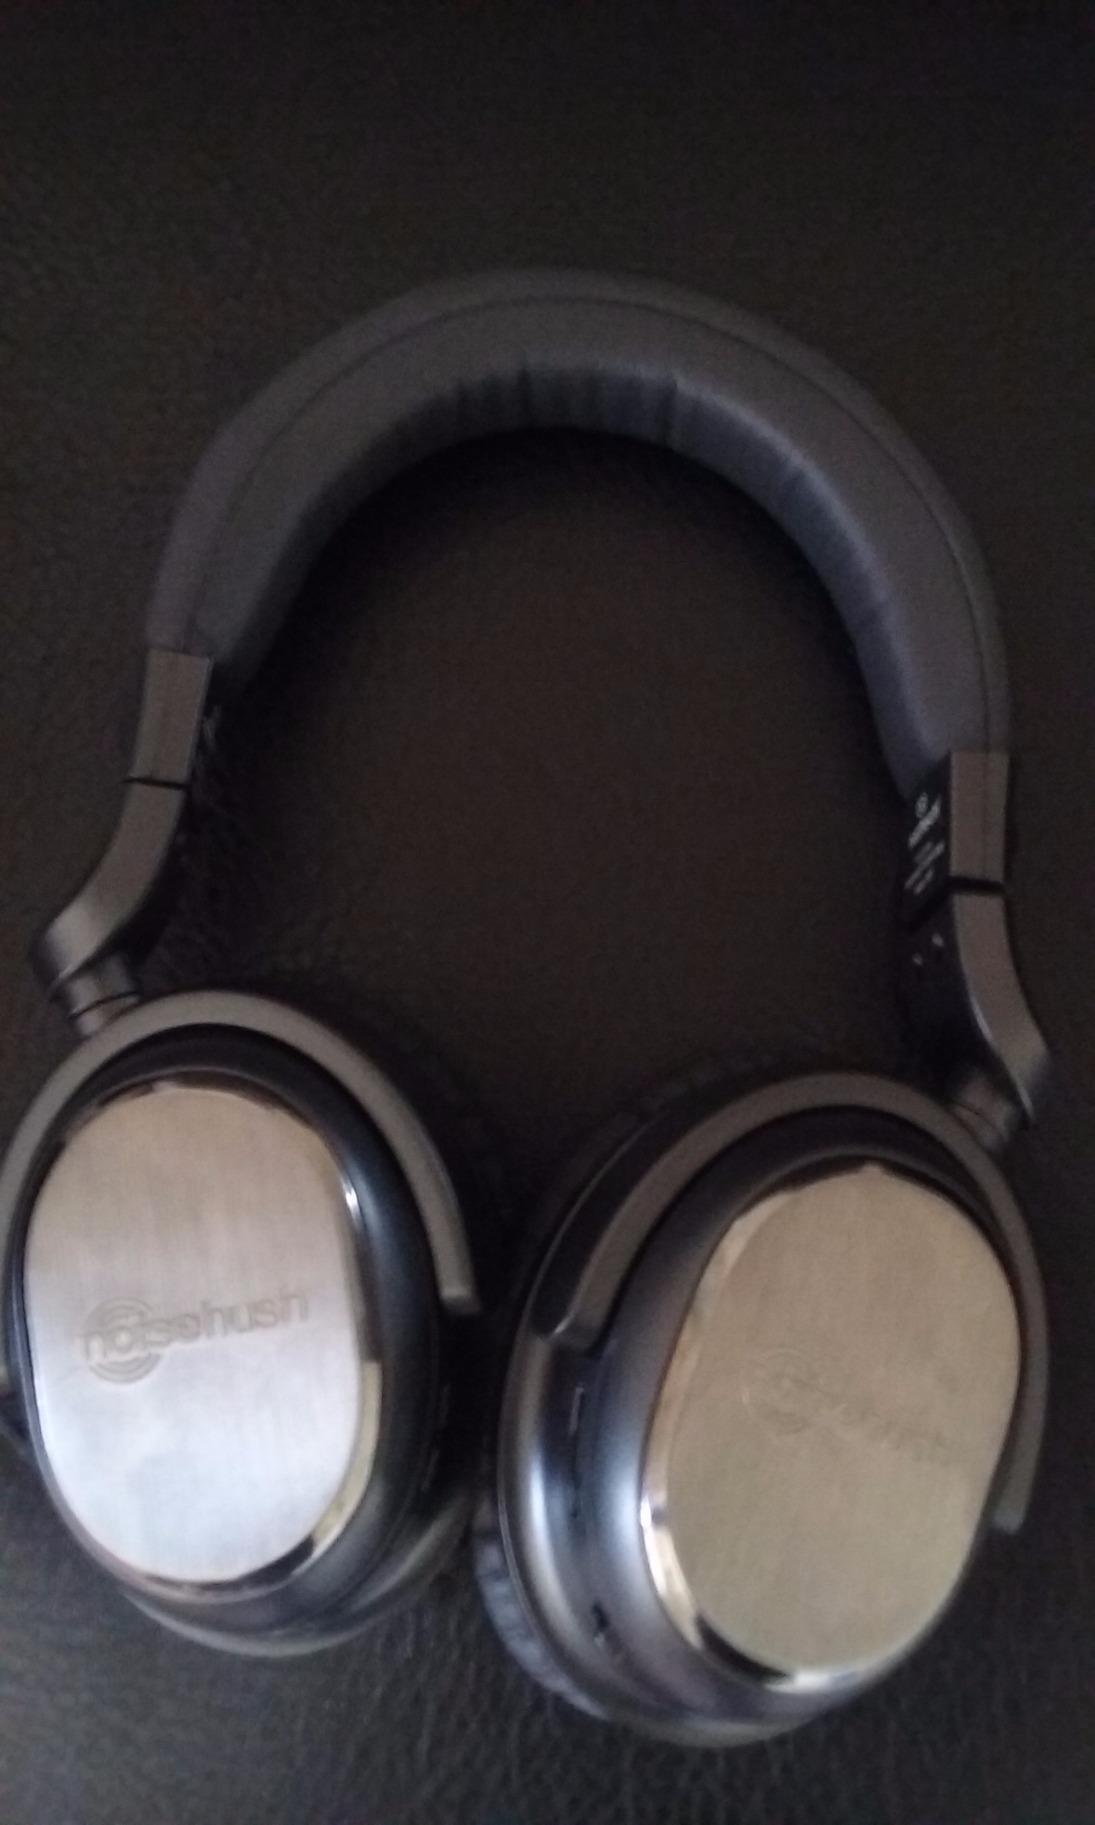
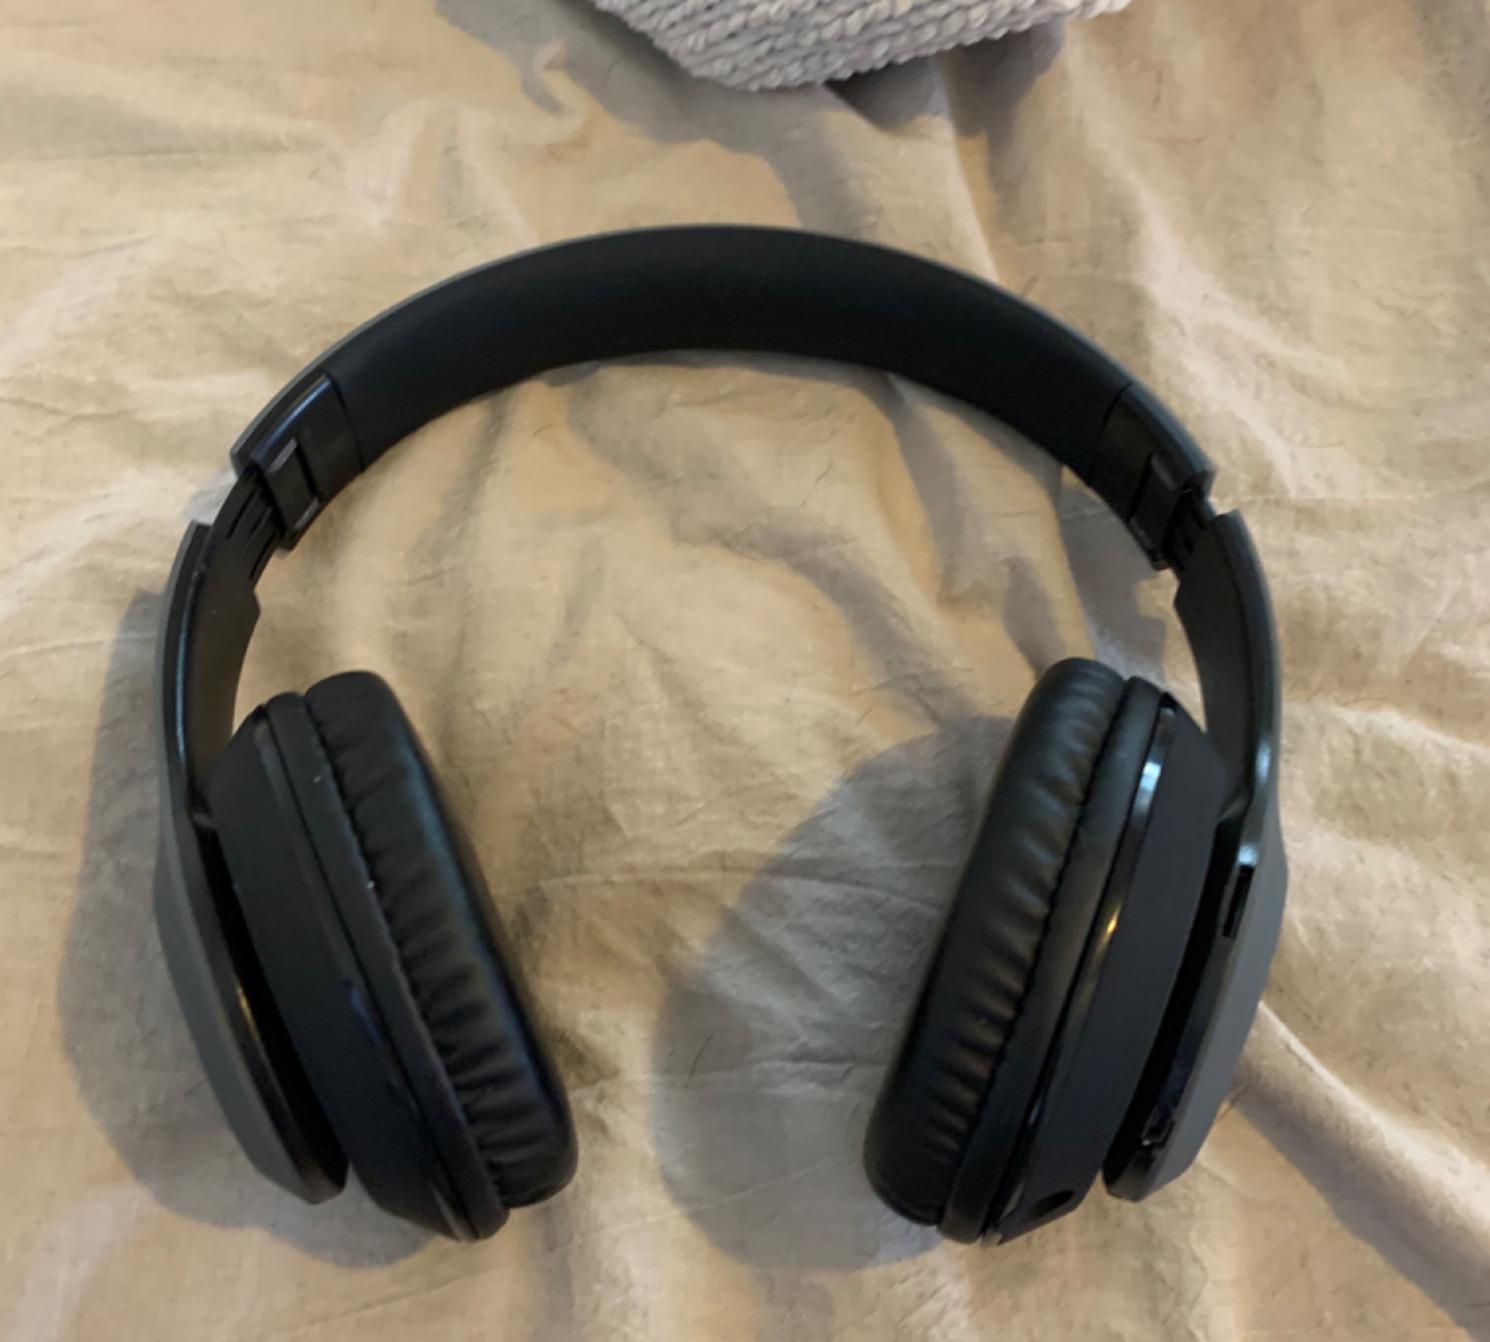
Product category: headphones
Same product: no